José Manuel Ramírez Rosales

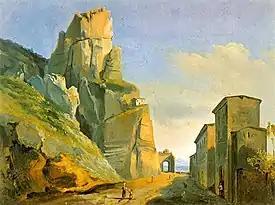
A Street in Talara.

After a stay in London, they arrived in Paris and enrolled in a school for Spanish-Americans run by Manuel Silvela. Ramírez initially studied music and art, and finally settled on studying the latter. He worked with Jean-Charles-Joseph Remond, who introduced him to landscape painting derived directly from contact with nature. Eventually, he became a friend and associate of Raymond Monvoisin.